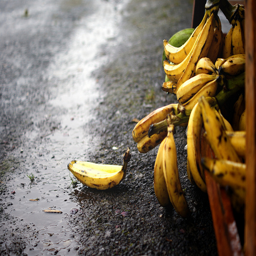
Several bananas falling out of the side of an opening.
Bananas on the lower part of a fruit stand on a city street, some falling to the pavement
A banana laying on asphalt and small stream of water.
A bunch of yellow bananas falling onto a wet road
Bananas that are not secure and even falling on the road.